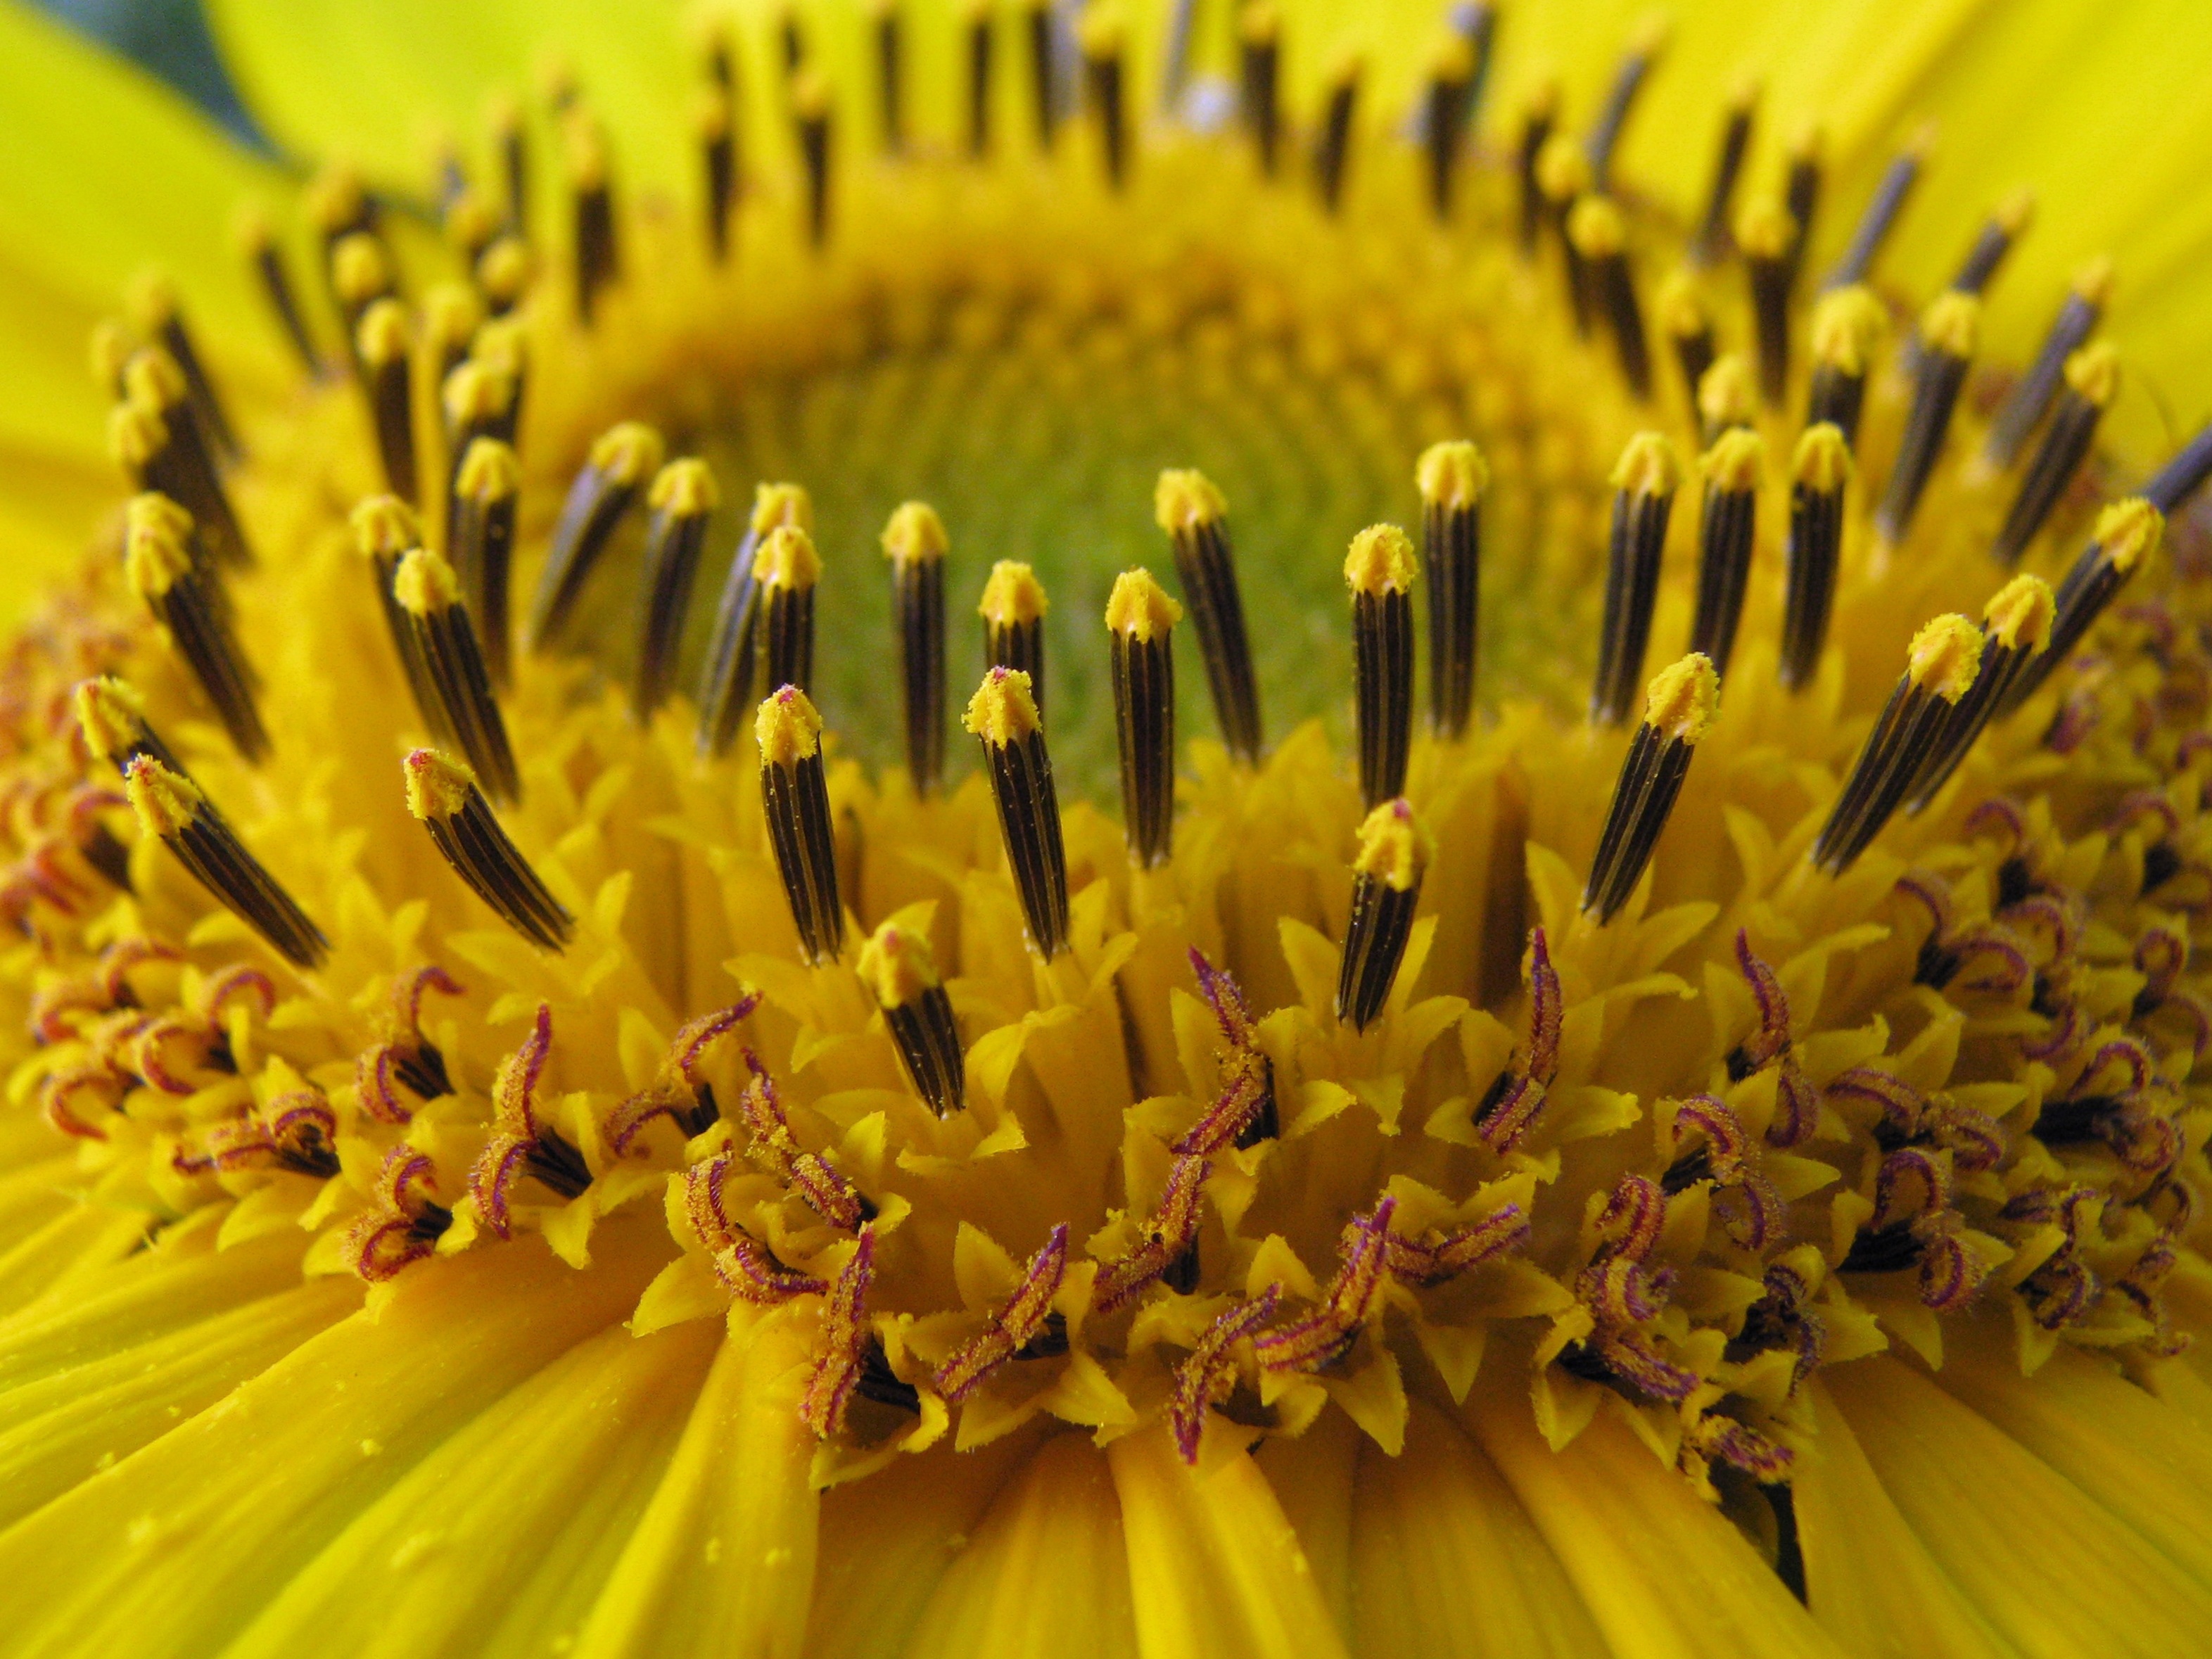
blossom, plant, photography, leaf, flower, pollen, botany, yellow, flora, sunflower, wildflower, close up, detail, macro photography, flowering plant, daisy family, helianthus annuus, sunflower seed, plant stem, land plant